Flagstaff, Arizona

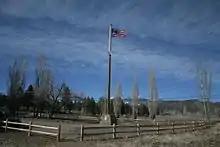
Flagstaff's eponymous flagstaff

At the time of Beale's wagon road, the area was known as Antelope Spring, after the spring at the foot of Mars Hill (now called Antelope/Old Town Spring). The name Flagstaff comes from an actual flagstaff made from a stripped pine tree that was erected at the spring, which McMillan was using as his sheep camp, on July 4, 1876.